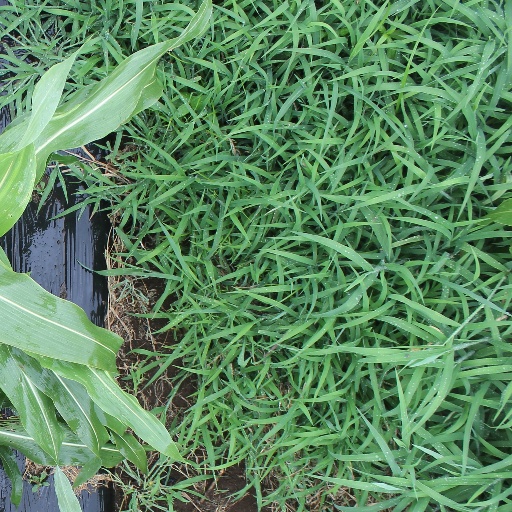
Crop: sorghum